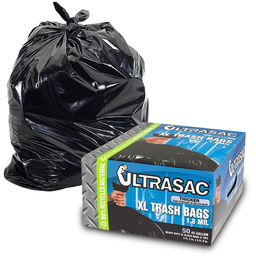
Label: plastic